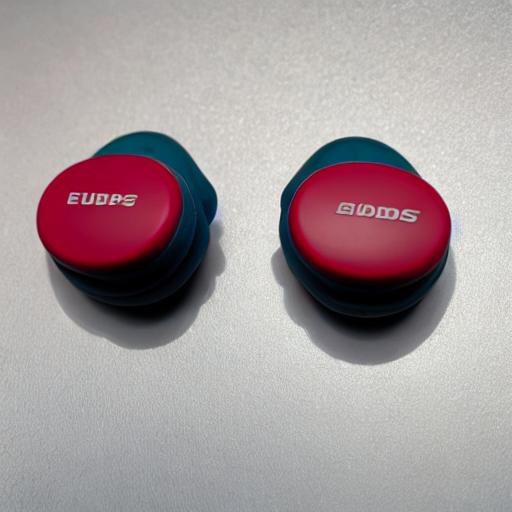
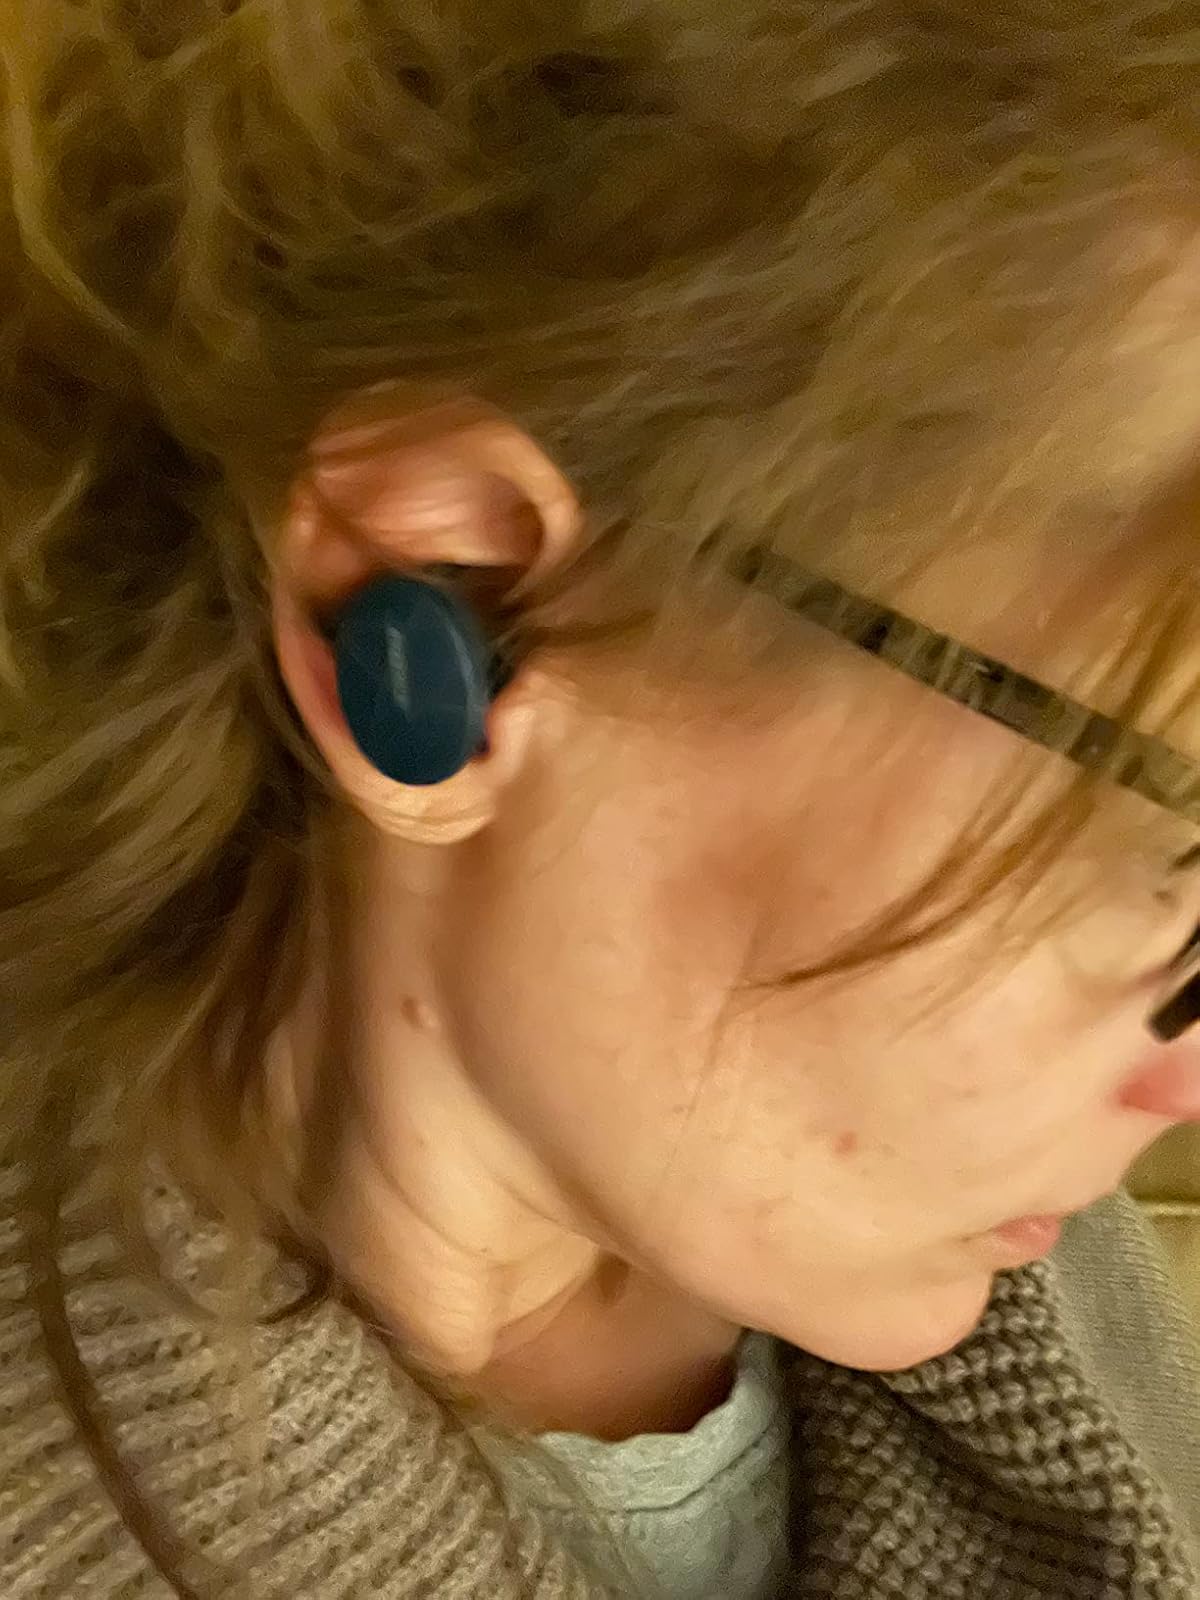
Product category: earbuds
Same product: no